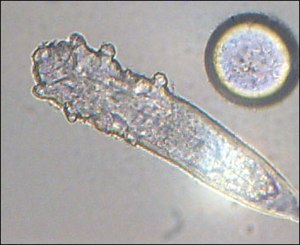
Hårsækmider
Hårsækmider er en slægt af små leddyr der hører til i underklassen Acari af spindlere.